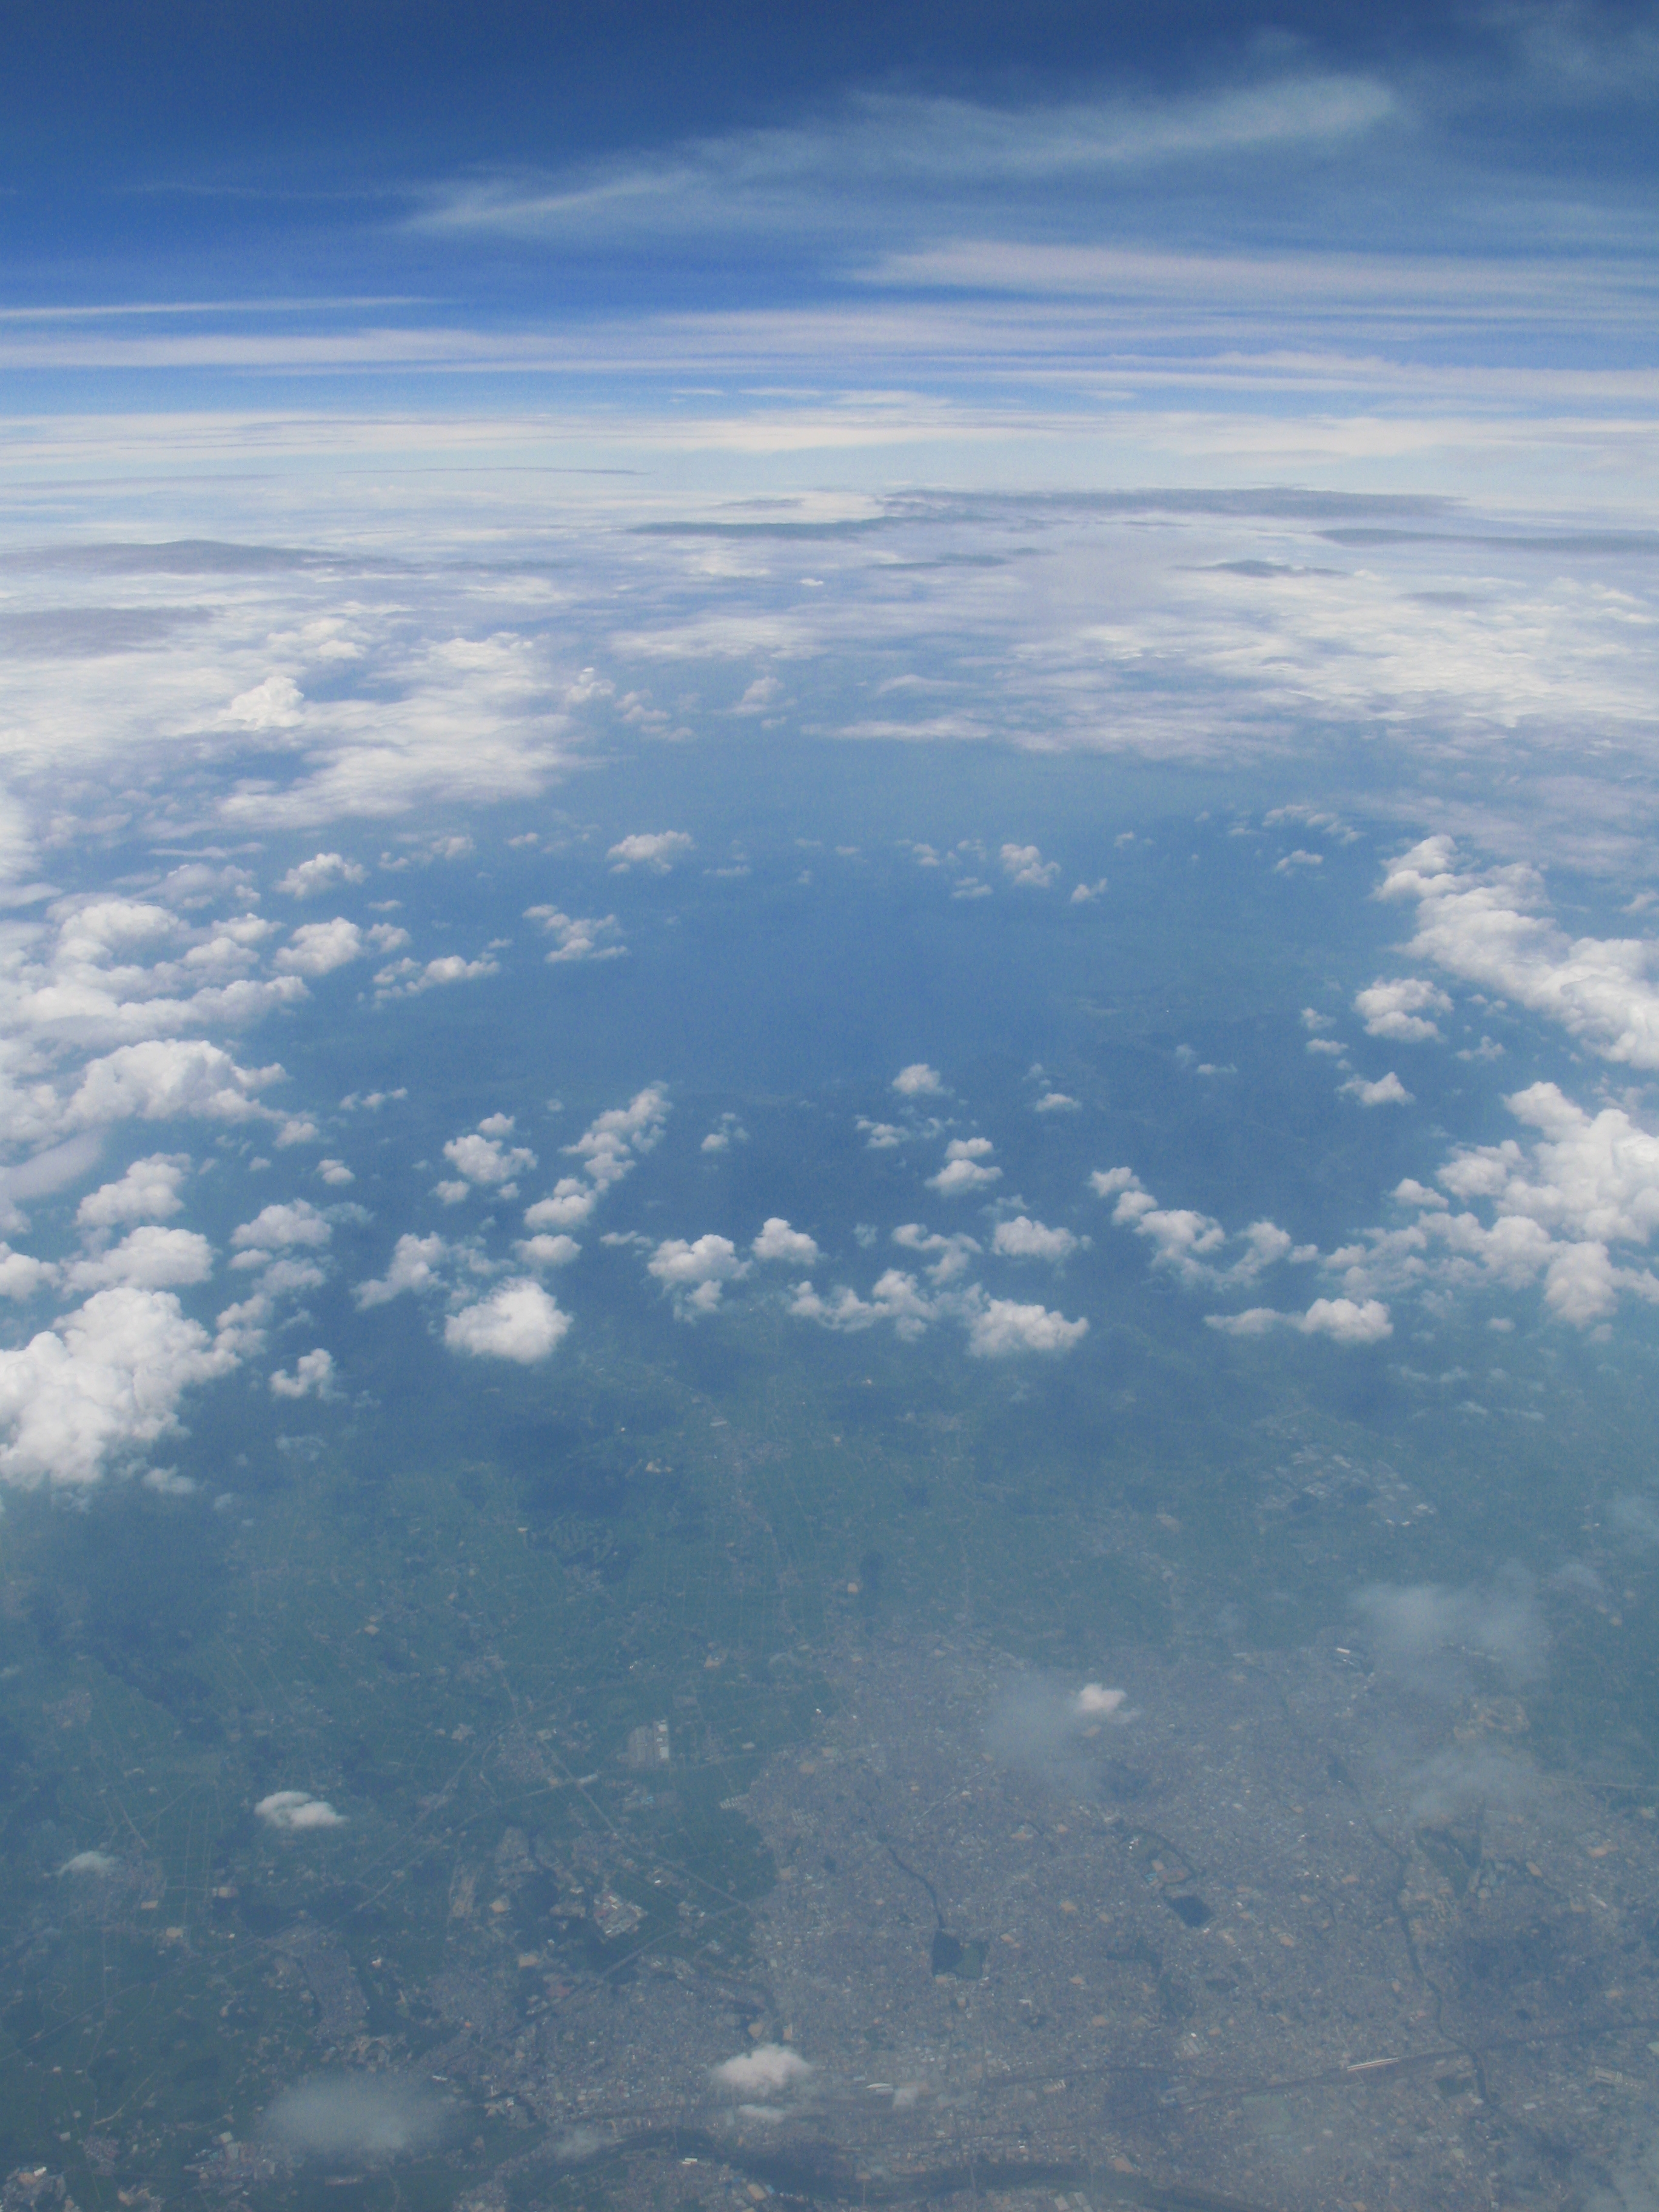
horizon, mountain, wing, cloud, sky, sunlight, atmosphere, mountain range, reflection, high, flight, blue, plain, clouds, hires, hi, res, g7, aerial photography, meteorological phenomenon, atmosphere of earth